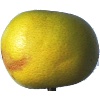
Label: pomelo_sweetie